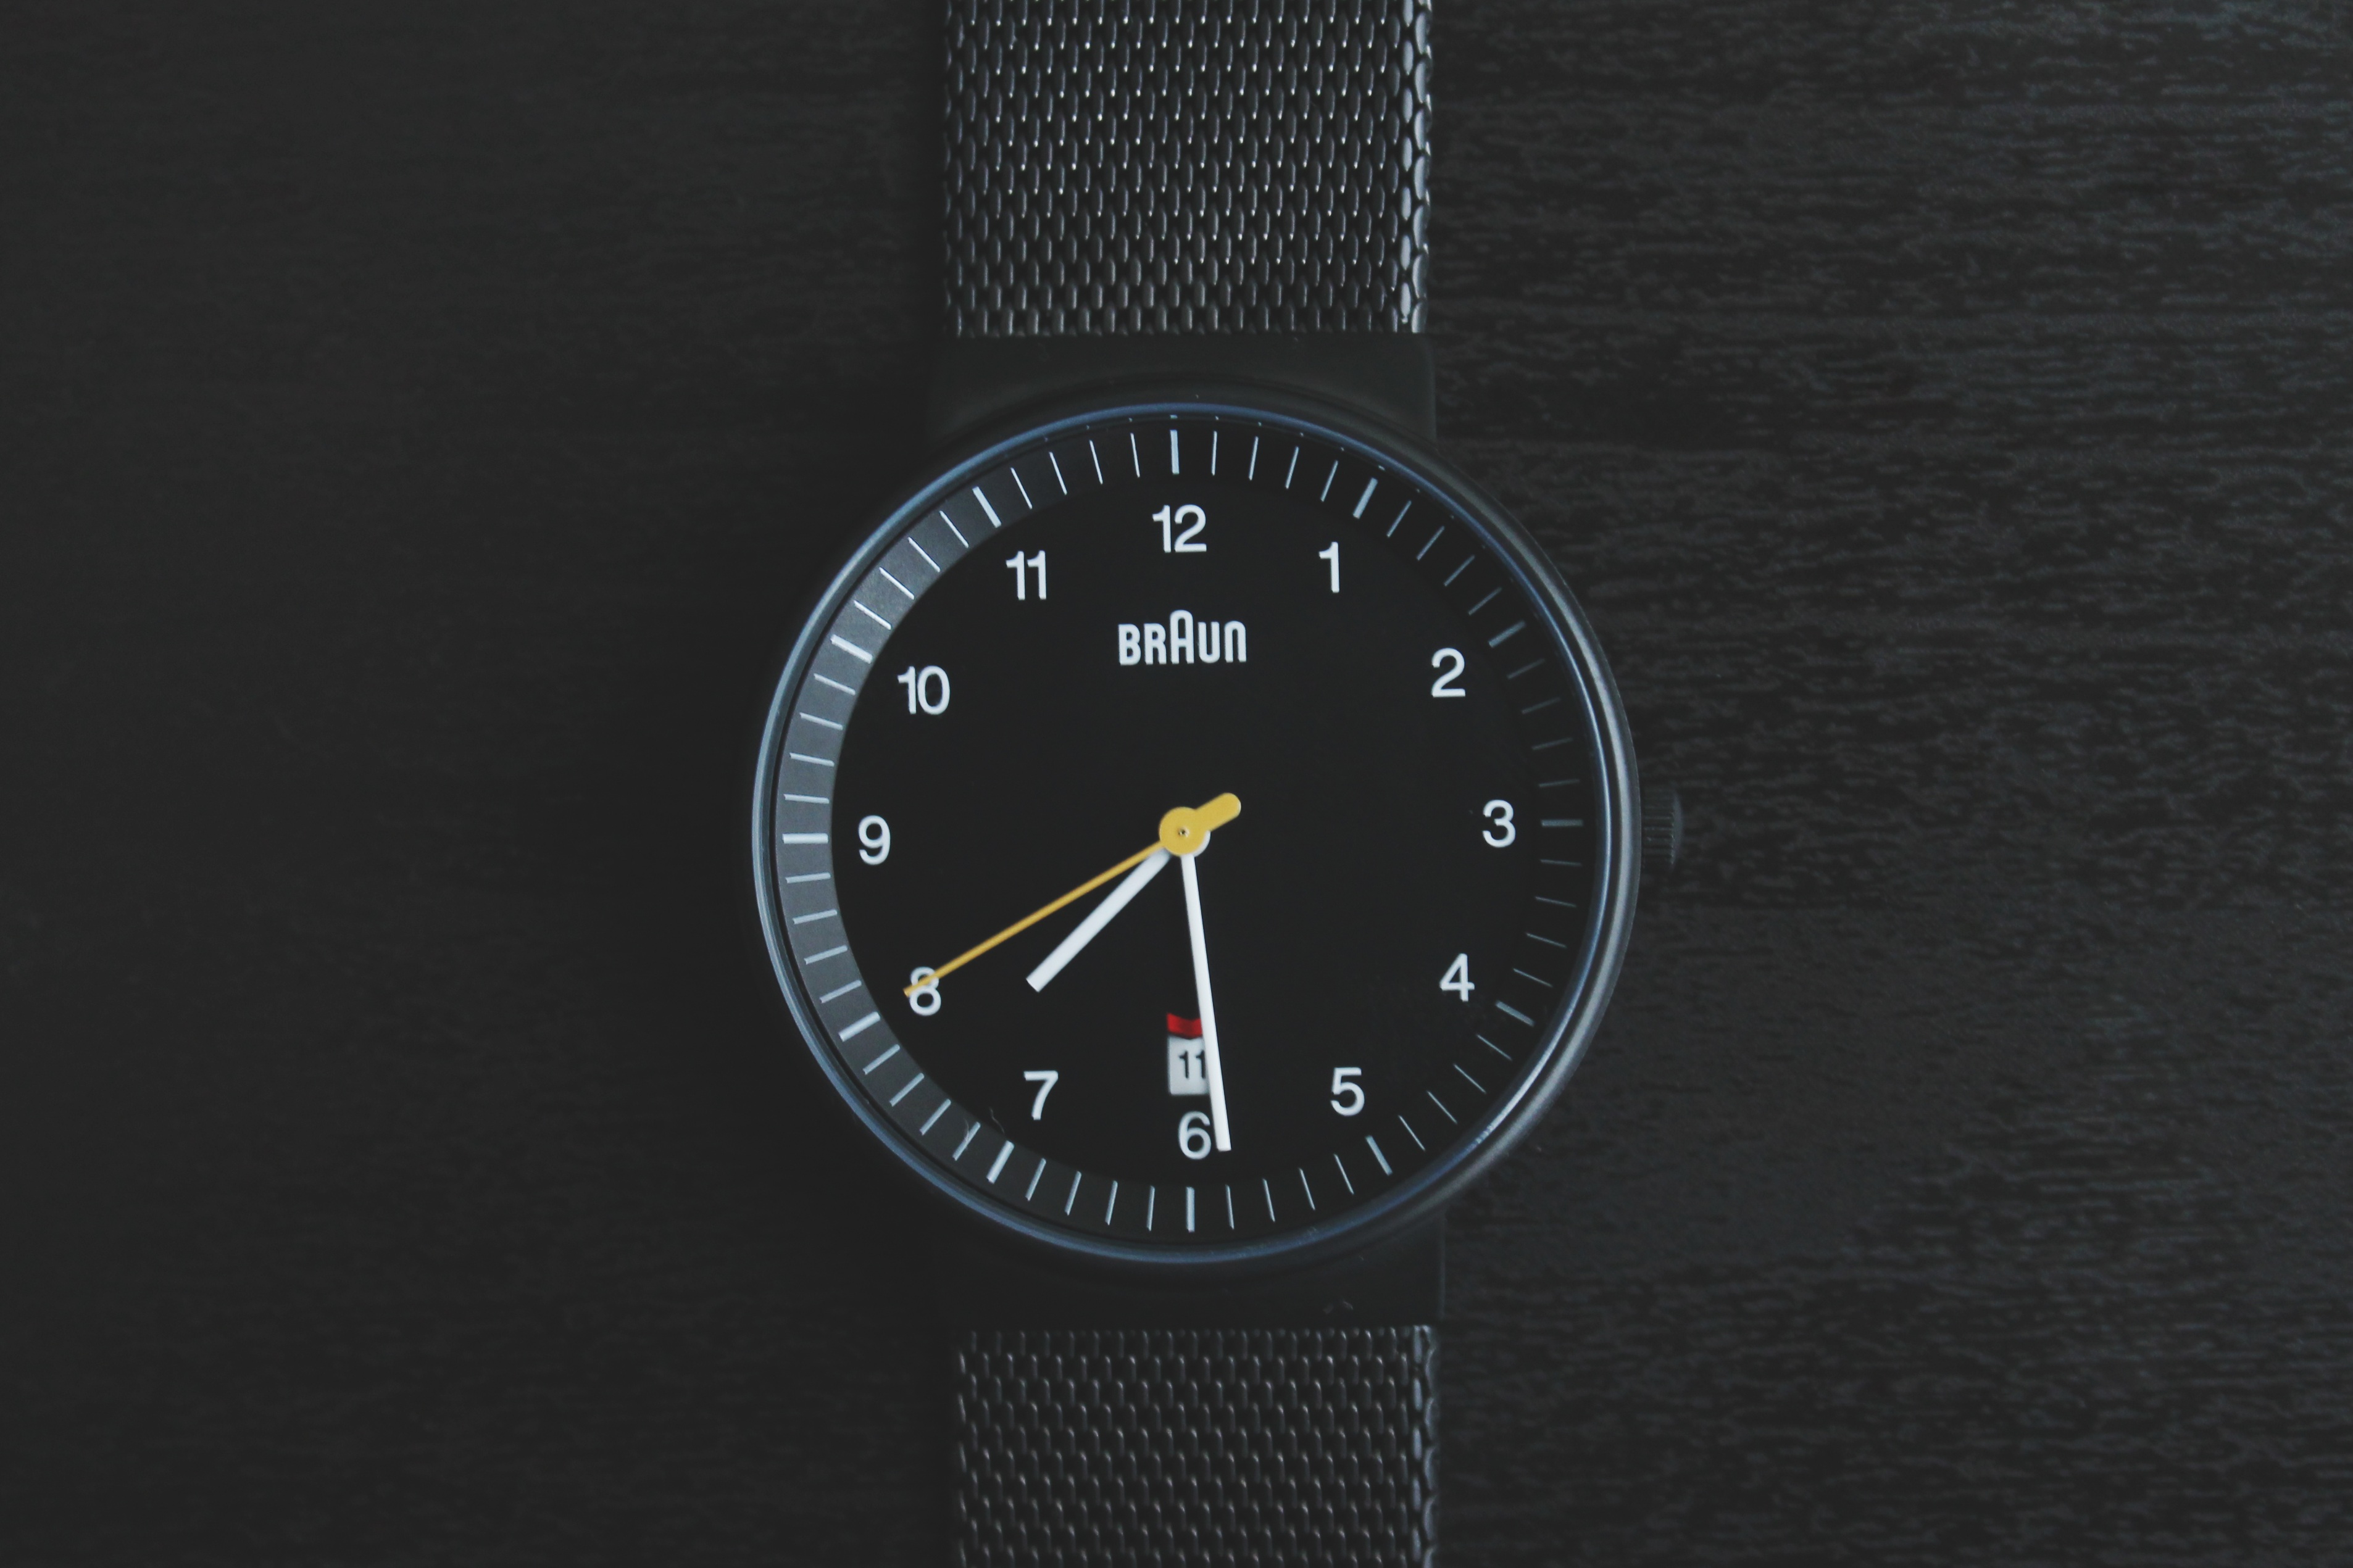
watch, work, hand, wheel, clock, time, number, hour, alarm, sign, red, symbol, corporate, office, business, gauge, black, speed, speedometer, tachometer, modern, timepiece, minute, dial, circle, date, mechanism, brand, font, face, arrow, design, mechanical, stock, stopwatch, icon, countdown, success, management, second, timeless, deadline